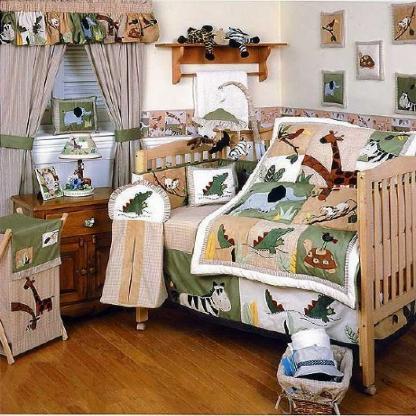
Scene: Indoor